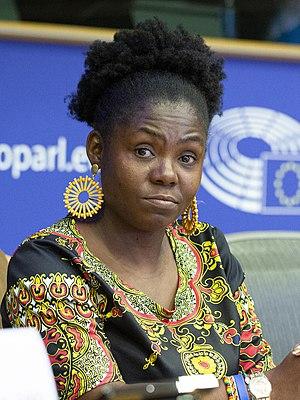
100 Women est une série multi-formats créée en 2013 par la BBC. La série concerne le rôle des femmes au XXIᵉ siècle et inclut des événements à Londres et à Mexico. Après la publication de la liste, l'émission, intitulée BBC's Women Season, est diffusée pendant trois semaines, pendant lesquelles la BBC propose également des rapports en ligne, des débats et des articles sur les femmes. Les femmes du monde entier sont encouragées à participer sur Twitter, en commentant la liste, ainsi que les entretiens et les débats qui suivent sa publication. Une nouvelle liste de lauréates est publiée chaque année depuis 2013.
Francia Elena Márquez Mina est une militante afro-colombienne des droits humains et de l'environnement en Colombie. Elle reçoit le prix Goldman pour l'environnement en 2018 pour son travail contre l'extraction illégale de l'or dans sa communauté de La Toma. Elle est notamment connue pour l'organisation de la « marche des Turbans », rassemblement de 80 femmes qui ont parcouru 350 miles jusqu'à la capitale Bogotá. Elles revendiquent la fin de l'exploitation illégale des mineurs et des mines dans leur communauté. L'accord conclu à la fin de la marche avec le Ministère de l'intérieur n'est pas appliqué.